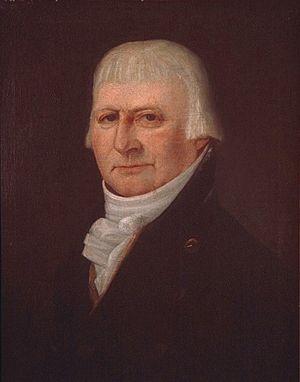
Louis Dulongpré est un peintre du Bas-Canada d'origine française. Il est considéré comme l'un des portraitistes les plus prolifiques de l'histoire du Québec.